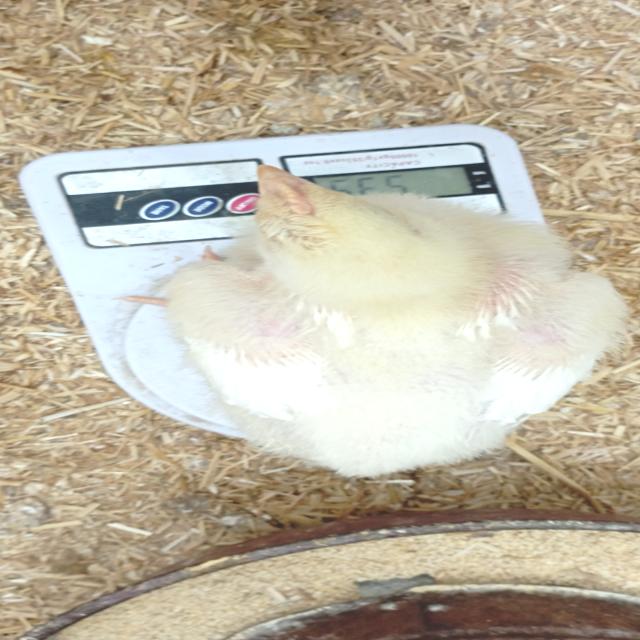
Weight: 534 g